New York (1916 film)

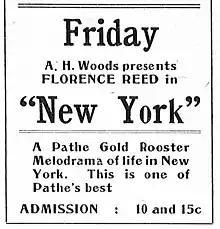
Contemporary advertisement

New York is a 1916 American silent comedy drama film directed by George Fitzmaurice and starring Florence Reed. It was adapted by Ouida Bergère from a 1910 William J. Hurlbut play of the same title. The film was distributed by the Pathé Exchange company.